Åsgårdstrand

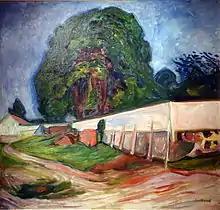
"Summer Night at Åsgårdstrand" painted by Edvard Munch (1904)

Åsgårdstrand was designated as a ladested (seaport/center of trade) in 1650 under the town of Tønsberg. In 1660 it was transferred to being under the town of Holmestrand. In 1752, the town was given the rights of doing business with national goods. From the beginning of the 19th century, Åsgårdstrand, was a lively export harbor for lumber, of which most was exported to the Netherlands. By the end of the sailing ship era, the trade stagnated. On 1 January 1838, Åsgårdstrand became a self-governing urban municipality under the newly-passed formannskapsdistrikt law. Merchant and ship owner Anders Riddervold was elected as the first mayor.